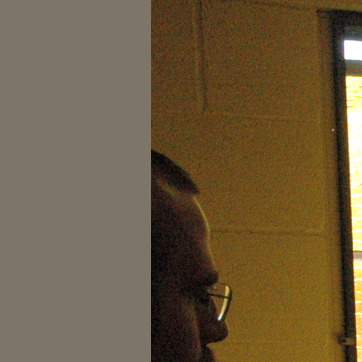
Material: hair